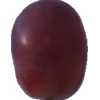
Label: pink_grape